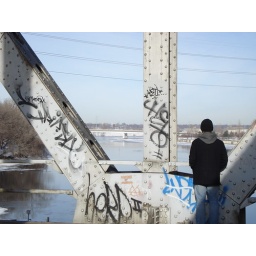
this was taken on another unused railway bridge across the mississippi river in minneapolis